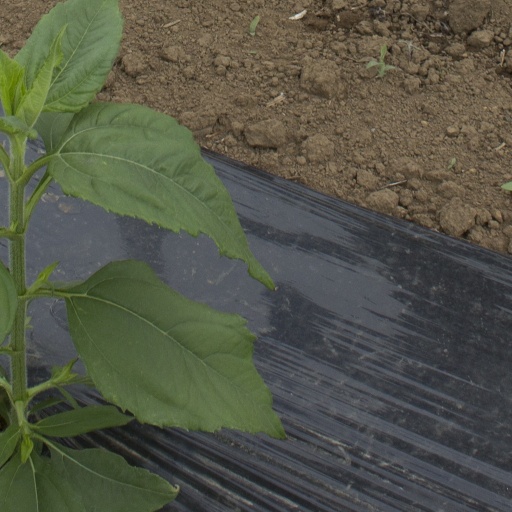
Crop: Jerusalem artichoke